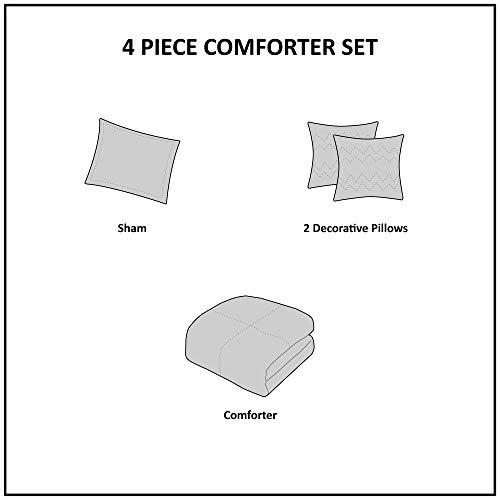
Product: Urban Habitat Kids Callie Comforter Reversible 100% Cotton Jacquard Weave Colorful Poms Dots Soft Overfilled Down Alternative Hypoallergenic All Season Bedding-Set, Twin, Multi
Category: Home & Kitchen | Bedding | Kids' Bedding | Comforters & Sets | Comforter Sets
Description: TECHNIQUE and COLOR - Our partial Bed in a bag set has a Twin XL / Twin size comforter is elegant soft 100% Cotton and textured with pink / yellow / green jacquard weave sensory pom-pom tufts woven evenly, the reverse compliments the beauty with the fabric solid color, perfectly matched Twin comforter set for a boy's or girl's room.
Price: $99.99
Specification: ProductDimensions:88x68x1inches|ItemWeight:9.2pounds|ShippingWeight:9.2pounds(Viewshippingratesandpolicies)|Manufacturer:UrbanHabitatKids|ASIN:B07DPNL14P|Itemmodelnumber:UHK10-0090